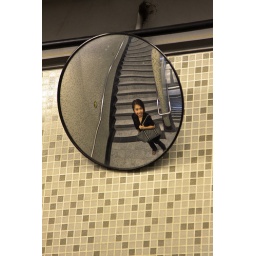
I thought you could only find these at road bends, found these in train stations too.